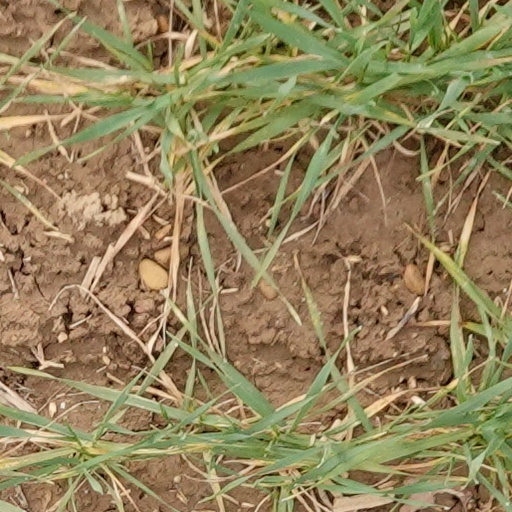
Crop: wheat